Lolei

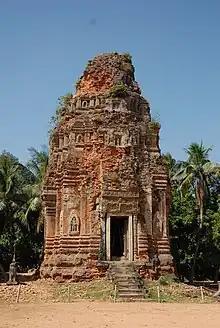

Lolei is the northernmost temple of the Roluos group of three late 9th century Hindu temples at Angkor, Cambodia, the others members of which are Preah Ko and the Bakong. Lolei was the last of the three temples to be built as part of the city of Hariharalaya that once flourished at Roluos, and in 893 the Khmer king Yasovarman I dedicated it to Shiva and members of the royal family. The name "Lolei" is thought to be a modern corruption of the ancient name "Hariharalaya," which means "the city of Harihara." Once an island temple, Lolei was located on an island slightly north of the centre in the now dry Indratataka baray, construction of which had nearly been completed under Yasovarman's father and predecessor Indravarman I. Scholars believe that placing the temple on an island in the middle of a body of water served to identify it symbolically with Mount Meru, home of the gods, which in Hindu mythology is surrounded by the world oceans.